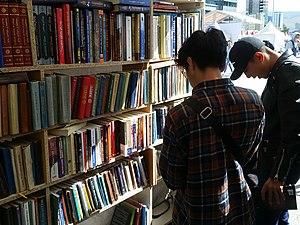
Oulan-Bator, est la capitale de la Mongolie. Elle en est à la fois le centre politique, économique, industriel, scientifique et culturel. Administrativement, elle a le statut, unique dans le pays, de municipalité, comparable à celui de province.